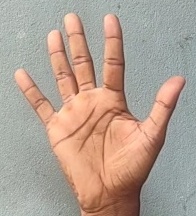
ASL sign: 5